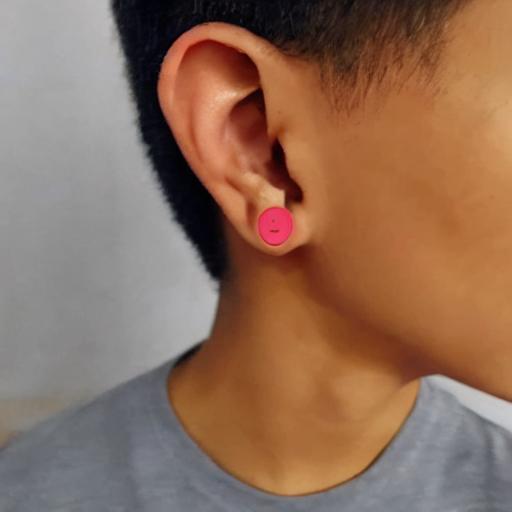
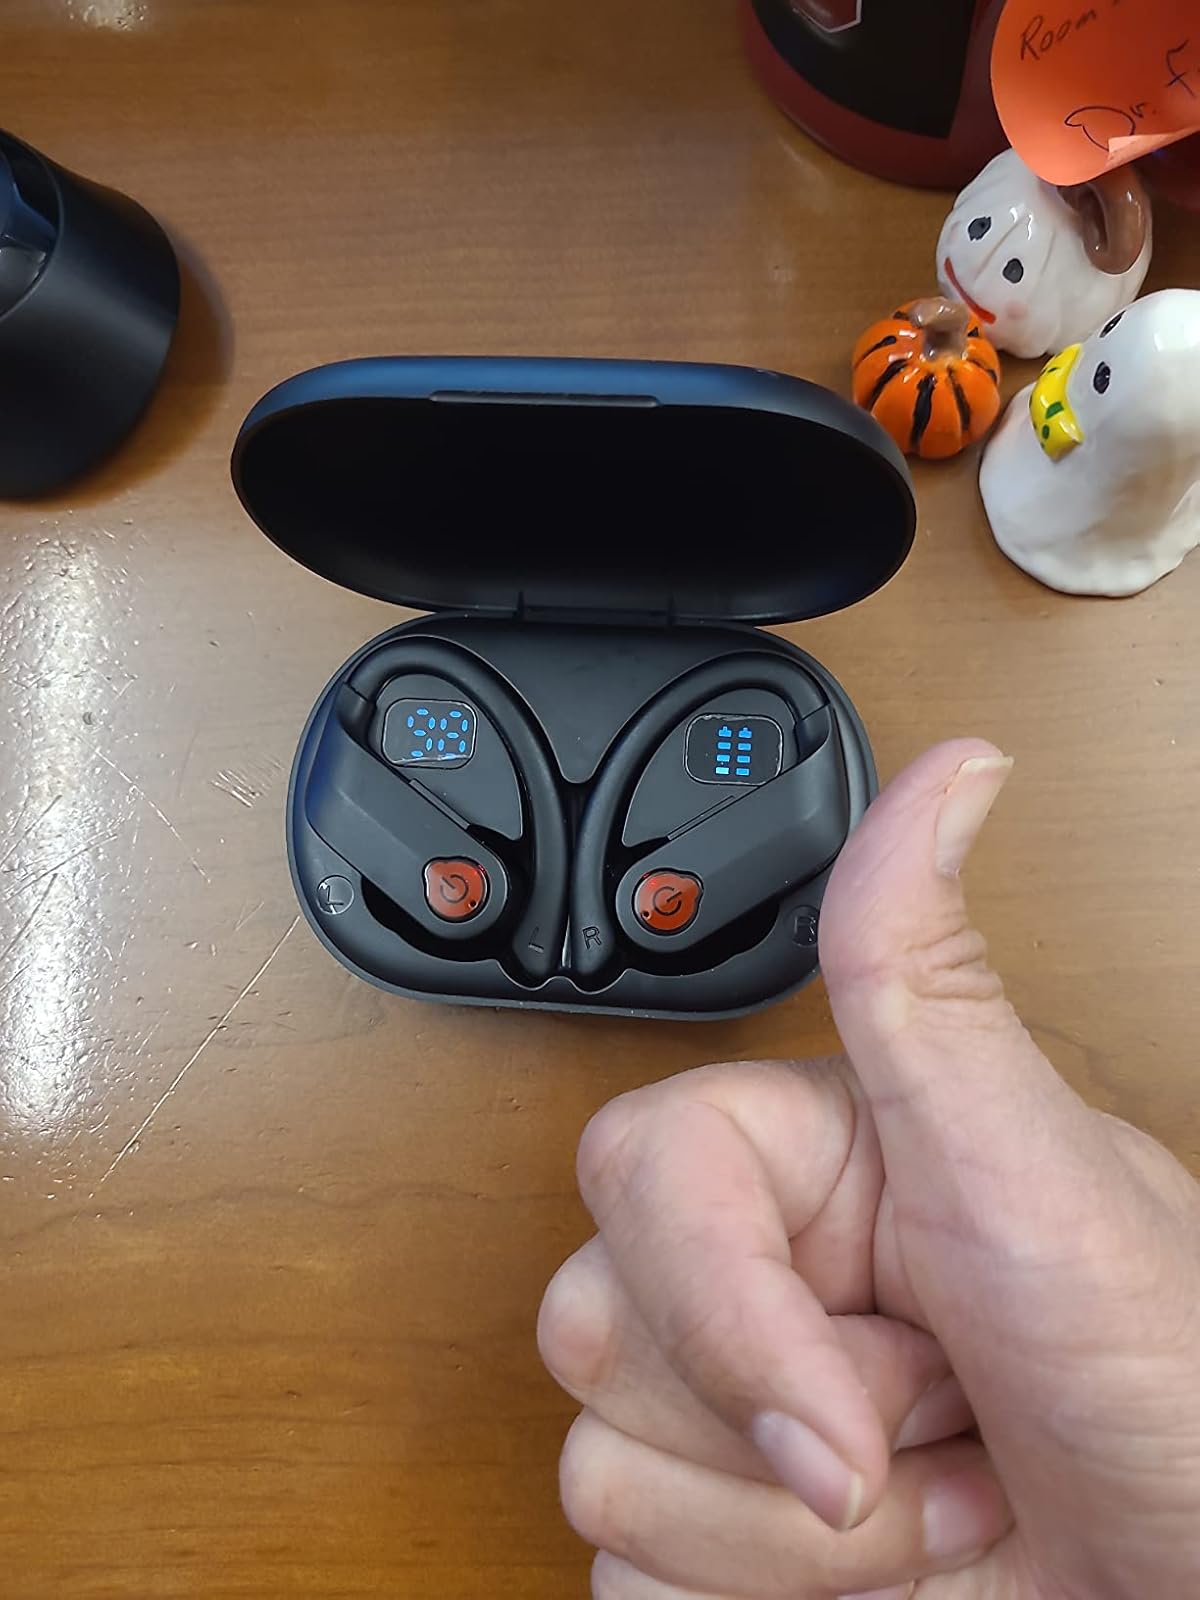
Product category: earbuds
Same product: no